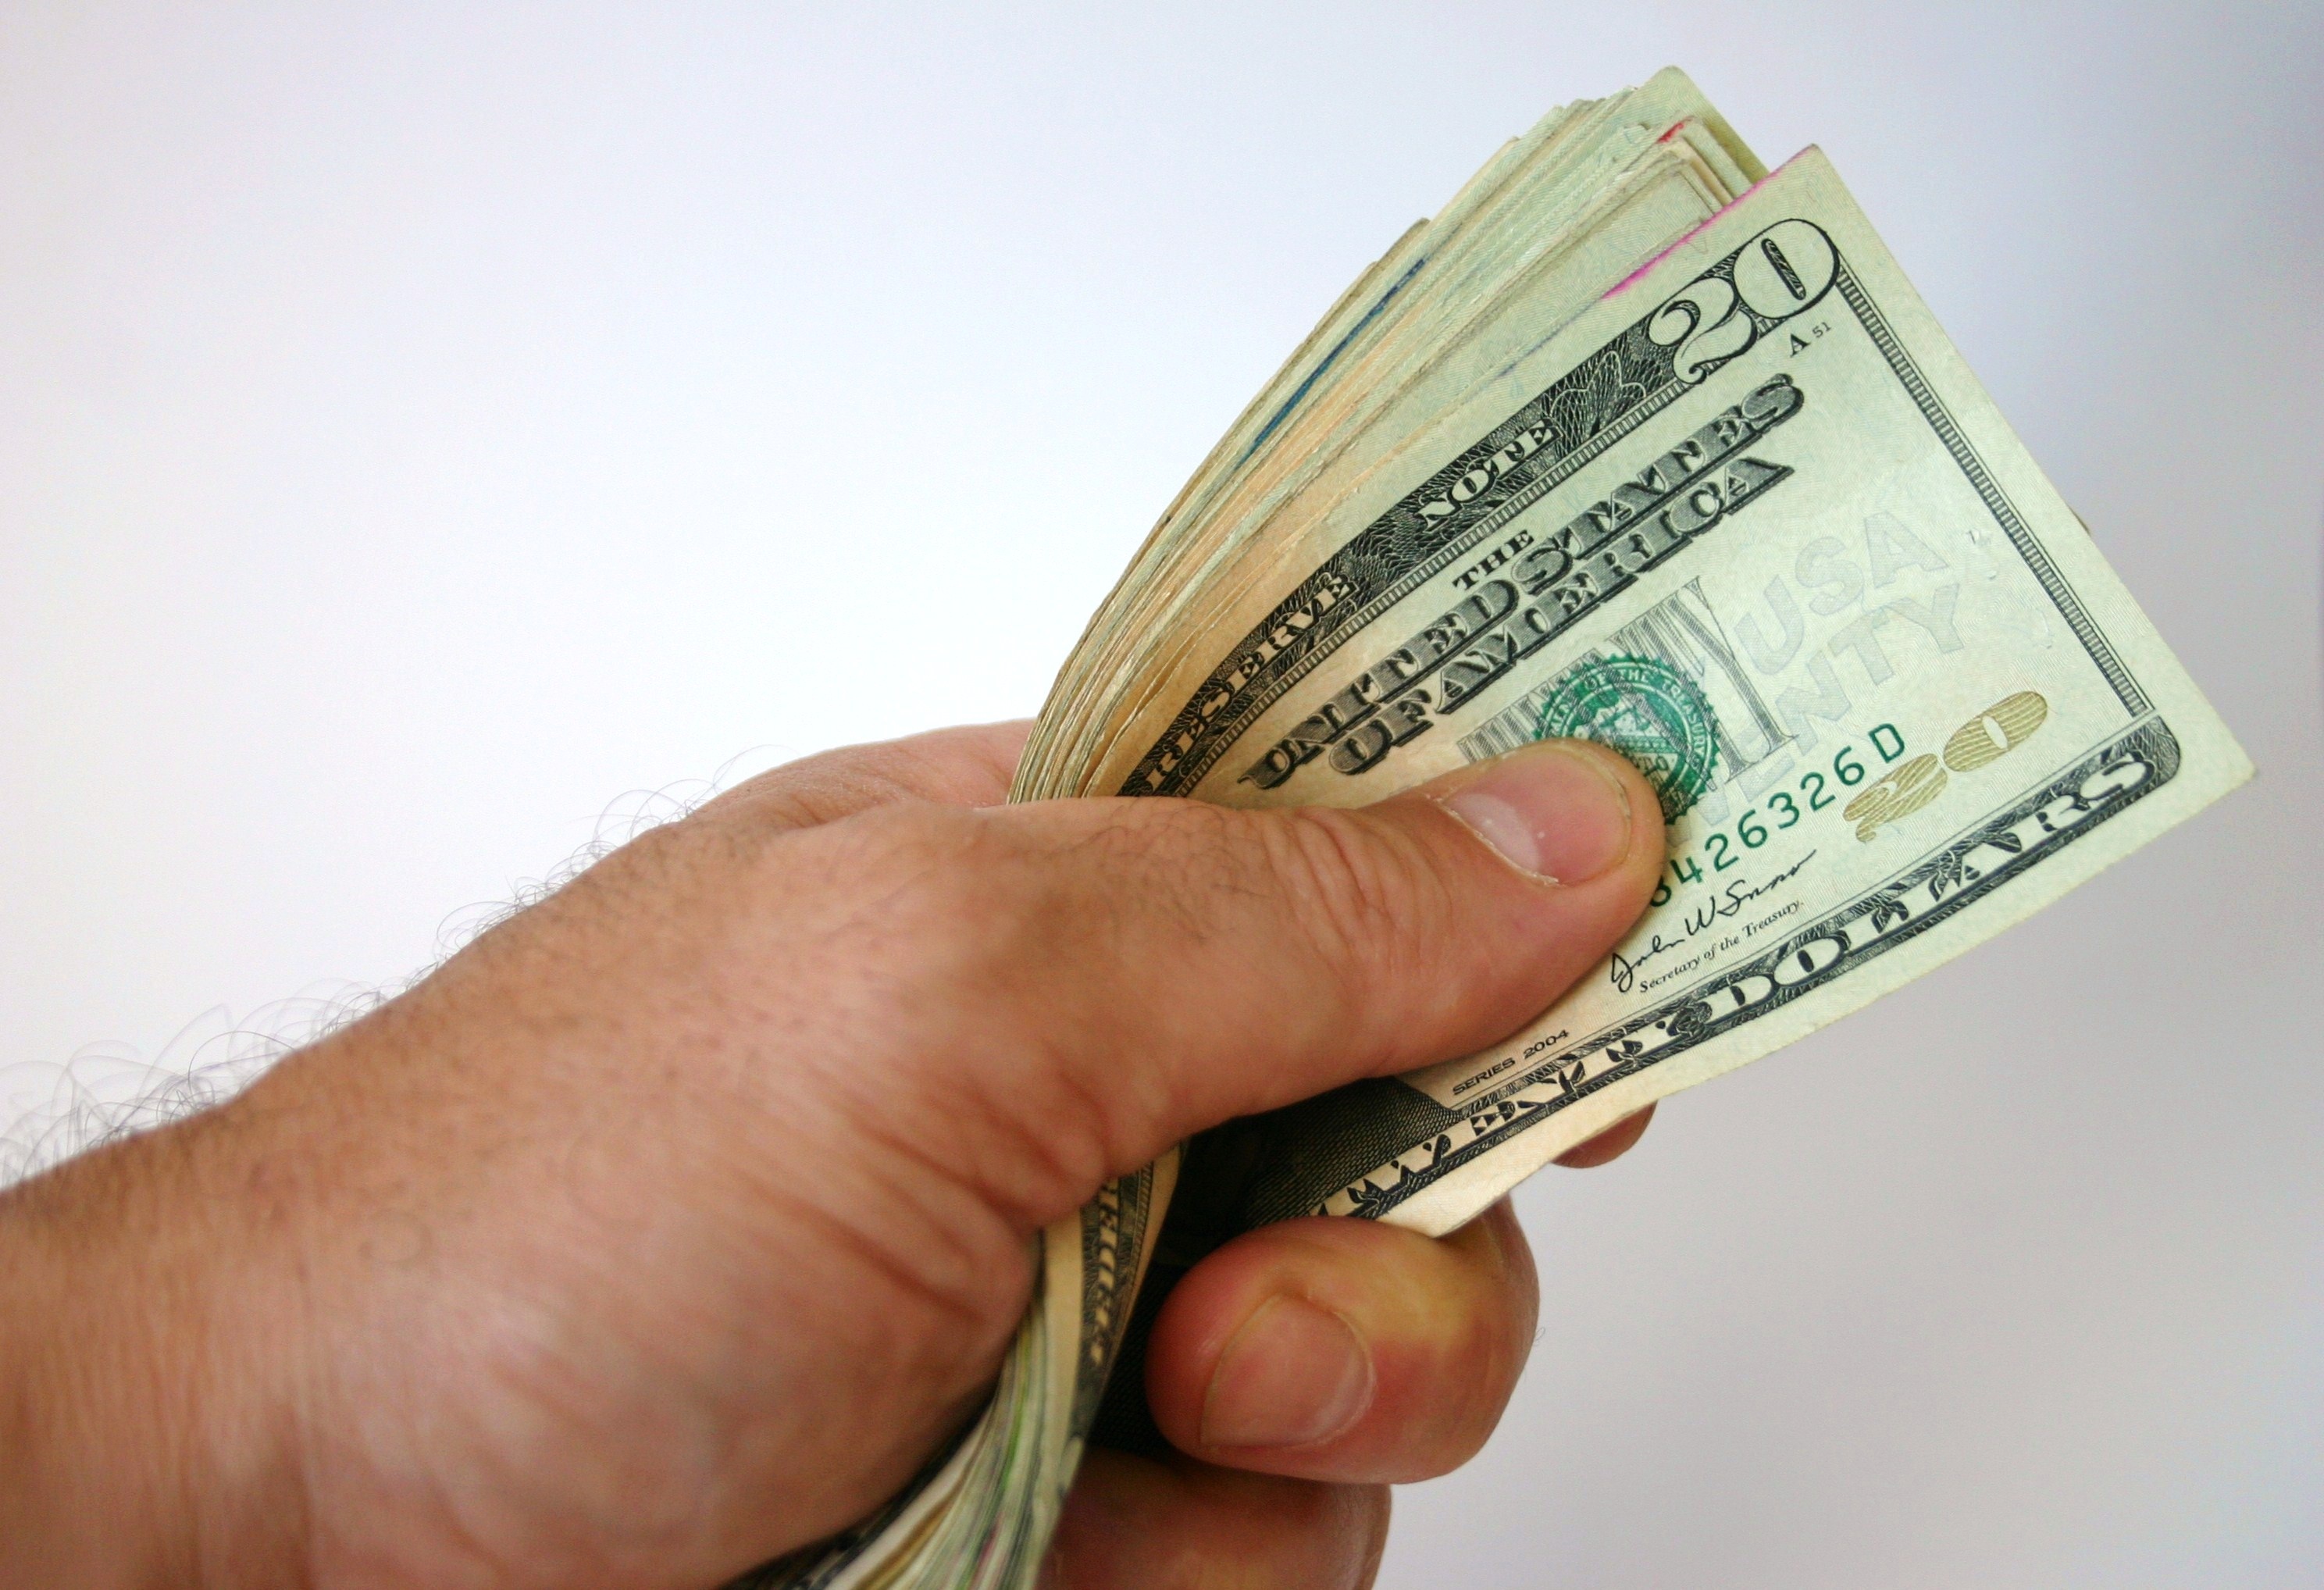
hand, money, business, cash, bank, american, currency, dollar, banking, rich, document, savings, finance, wealth, investment, invest, purchase, bills, loan, dollars